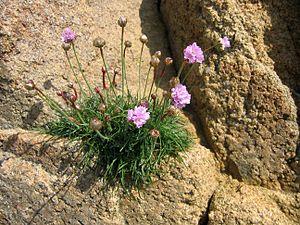
Armérie maritime à Carantec